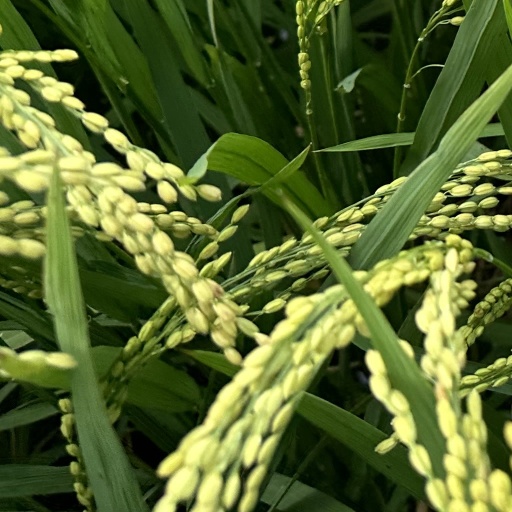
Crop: rice